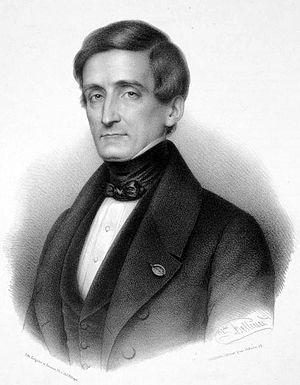
Macerata est une ville italienne d'environ 41 200 habitants, située dans la province de même nom, dans la région des Marches, en Italie centrale.
25 janvier : Prélude, Choral et Fugue, pour piano de César Franck, créé à la Société nationale de musique par Marie Poitevin.